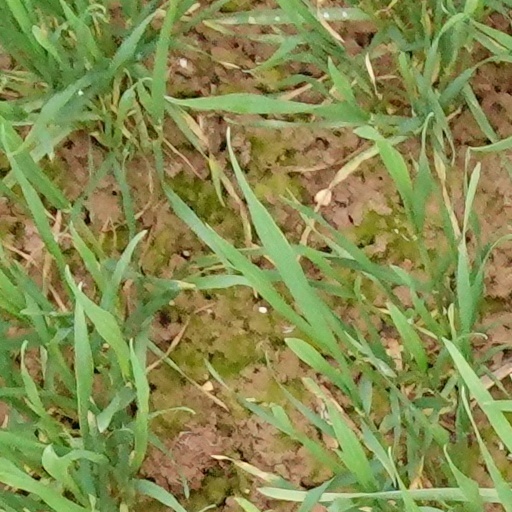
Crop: wheat